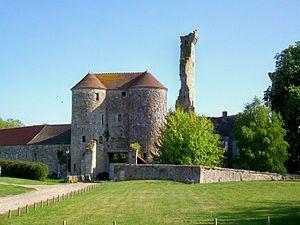
Les ruines de l'ancien château, qui comprennent
Cet article recense les monuments historiques de l'est de l'Oise, en région des Hauts-de-France, en France.
Le château de Montépilloy est un château français en ruine situé à Montépilloy, dans le département de l'Oise et en région Hauts-de-France. Les restes du château ont été classés au titre des monuments historiques par arrêté du 3 mai 1963. Ils comportent le flanc nord-ouest d'un majestueux donjon haut de 35 m et visible depuis plus d'une dizaine de kilomètres à la ronde ; une muraille d'enceinte indatable ; un châtelet du début du XIIIᵉ siècle rehaussé à la fin du XVᵉ siècle ; et un « château neuf » inachevé du début du XVᵉ siècle, comportant tour, courtine avec porte fortifiée et deux corps de logis. Le château est en ruine depuis la dernière phase de la guerre de Cent Ans dans la région, et son enceinte abrite une ferme depuis cette date, aujourd'hui inexploitée. Les vestiges représentent un intéressant témoignage de l'architecture féodale gothique.
Cet article recense de manière non exhaustive les châteaux, maisons fortes, mottes castrales, situés dans le département français de l'Oise. Il est fait état des inscriptions et classements au titre des monuments historiques, ainsi que de l'inscription au pré-inventaire des jardins remarquables.